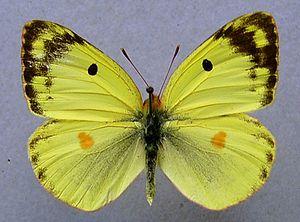
Colias est un genre de lépidoptères de la famille des Pieridae et de la sous-famille des Coliadinae.
Le Fluoré est une espèce de lépidoptères de la famille des Pieridae et de la sous-famille des Coliadinae.